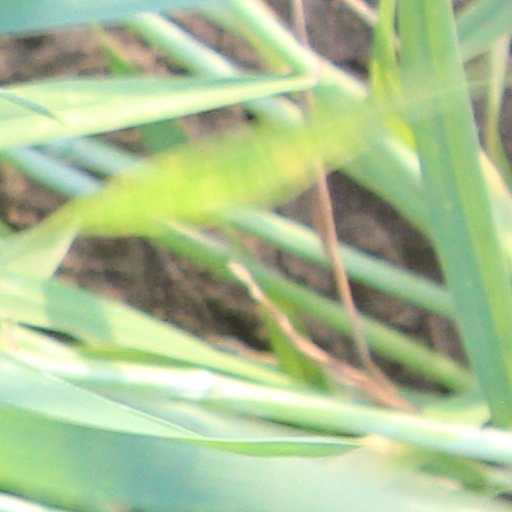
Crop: wheat